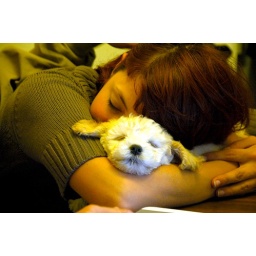
the most cute dog in the world!